Hungarian Civil War (1264–1265)

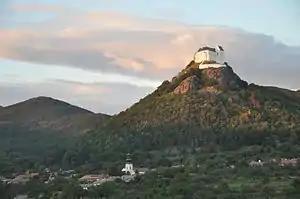
The castle of Füzér after its renovation

Simultaneously with the military events in the Maros valley, another royal army crossed the border from the Szepesség region (Spiš) on the shortest route to the northeast under Duchess Anna's command in Upper Hungary. Attila Zsoldos believed Palatine Henry Kőszegi acted as the actual general of the royal troops under the nominal command of Duchess Anna, which consisted of the northern corps of Béla's royal army during the civil war. Zsoldos argued Lawrence's military manoeuvre in the south served as a diversion to entice Stephen's army at a great distance. In the middle of December 1264, Duchess Anna and Henry Kőszegi's army – after some resistance – occupied the fort at Patak left defenceless and captured Stephen's consort, Elizabeth the Cuman, and their five minor children, Catherine, Mary, Anna, Margaret and the only son Ladislaus. Stephen's family were transferred to Turóc Castle (also known as Znió or Zniev, present-day near Kláštor pod Znievom, Slovakia), in the realm of Béla IV, guarded by Andrew Hont-Pázmány on orders from Duchess Anna who most fervently opposed her brother's aspirations. She aimed to recover her confiscated properties in the region, mostly in Bereg and Újvár counties. The capture of Stephen's family created a potential opportunity for Béla IV to extort his son, if he had been defeated on the battlefield during the war.